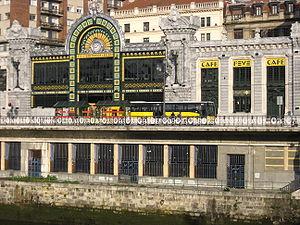
Bilbao /bilbao/, est une ville du Nord de l'Espagne d'environ 350 000 habitants, capitale de la province de Biscaye et de la comarque du Grand Bilbao.